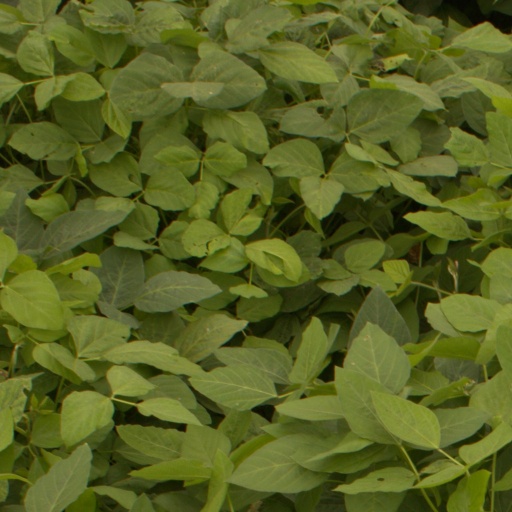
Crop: soybean